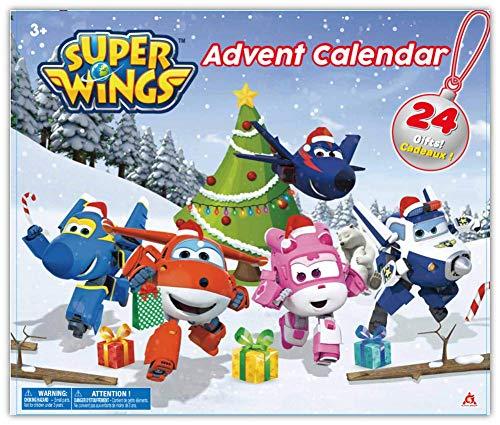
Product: Super Wings – Advent Calendar | Countdown Calendar with Exclusive Characters & Accessories | 24 Gifts Included
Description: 1 exclusive “xmas” figure included.
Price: $15.99
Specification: ProductDimensions:2x1.5x1.5inches|ItemWeight:1.3pounds|ShippingWeight:1.3pounds(Viewshippingratesandpolicies)|ASIN:B07RZVPFDJ|Itemmodelnumber:US730910|Manufacturerrecommendedage:36months-10years